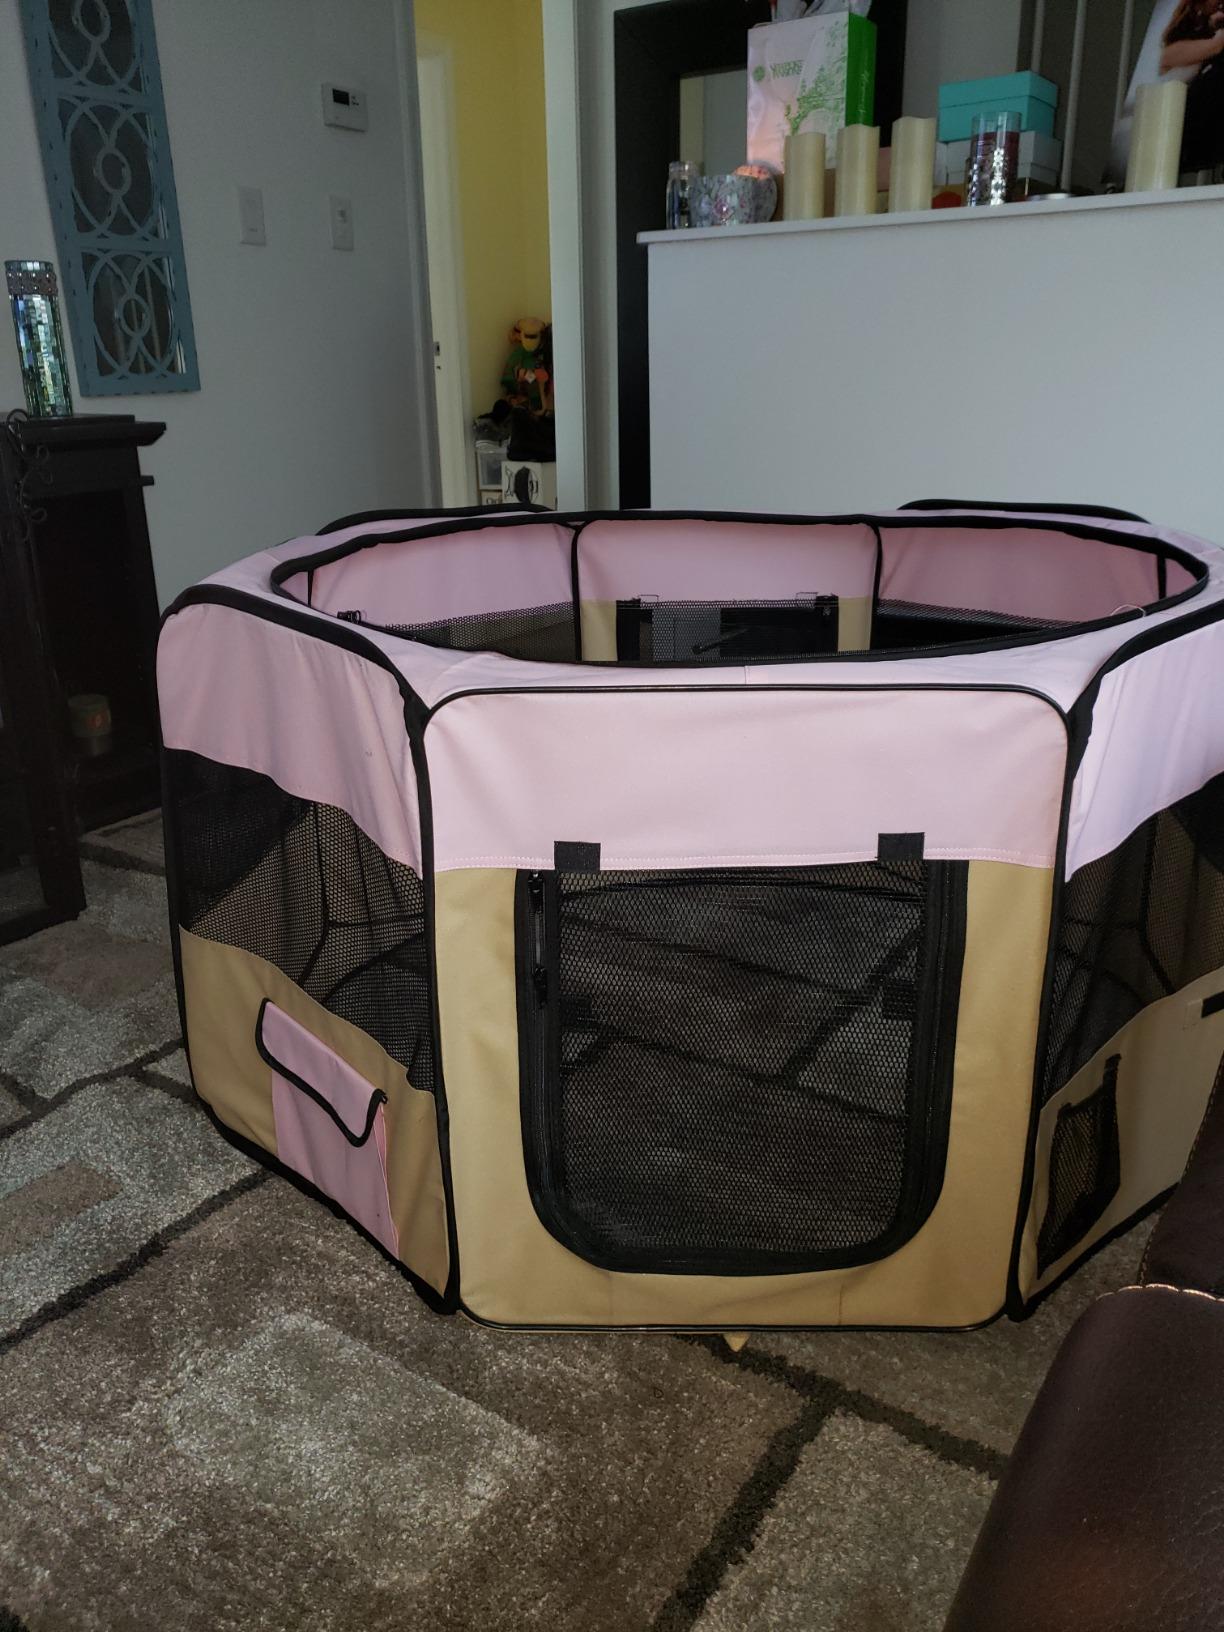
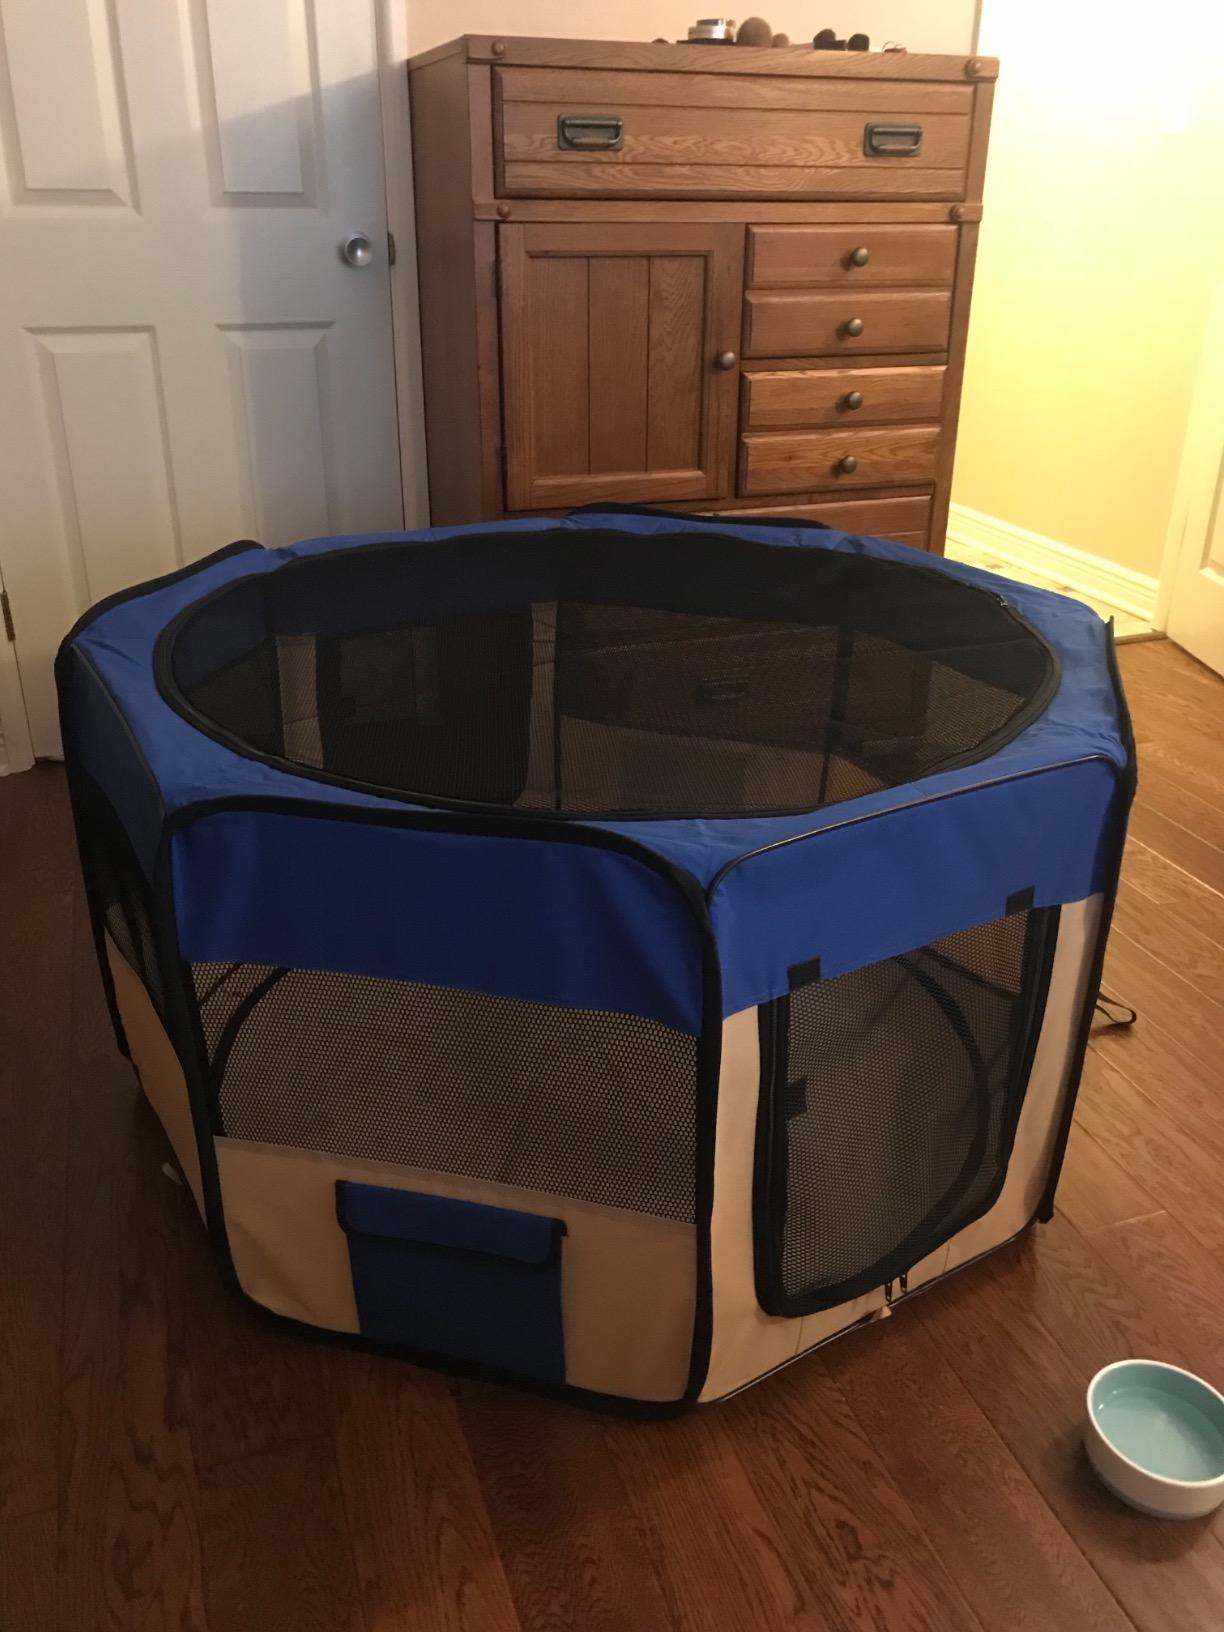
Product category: items_kennel
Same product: no